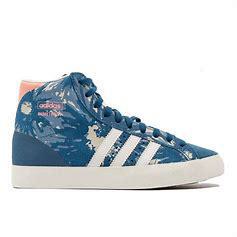
Brand: Adidas
Model: Basket Profi